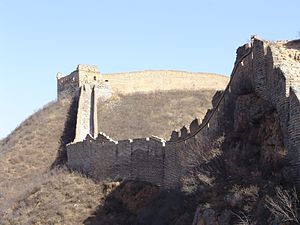
UNESCO's Verdensarvsliste
Den kinesiske mur
UNESCO's Verdensarvsområder er bestemte steder, som er blevet erklæret bevaringsværdige under det internationale verdensarvsprogram, der bliver administreret af UNESCO.